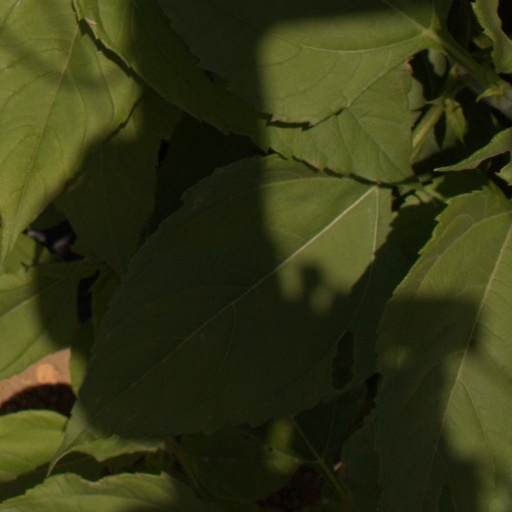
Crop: Jerusalem artichoke